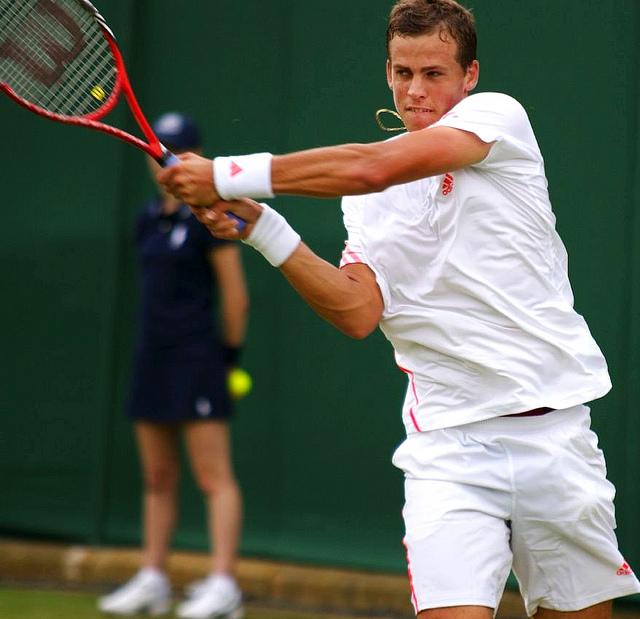
ở trên sân  một người đàn ông đang vung vợt tennis